Hernán Darío Gómez

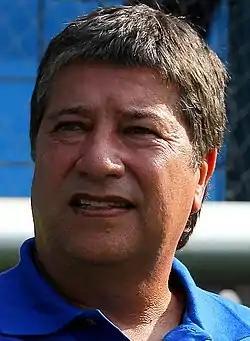
Gómez as Panama manager in 2015

Hernán Darío Gómez Jaramillo (born 3 February 1956), also known as El Bolillo ("The Baton"), is a Colombian football manager and former player who is the current manager of the El Salvador national team.